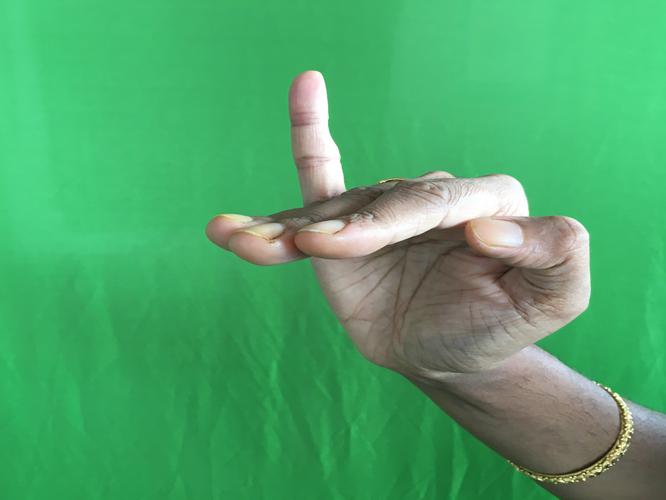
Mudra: Hamsapaksha
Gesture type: double_hand